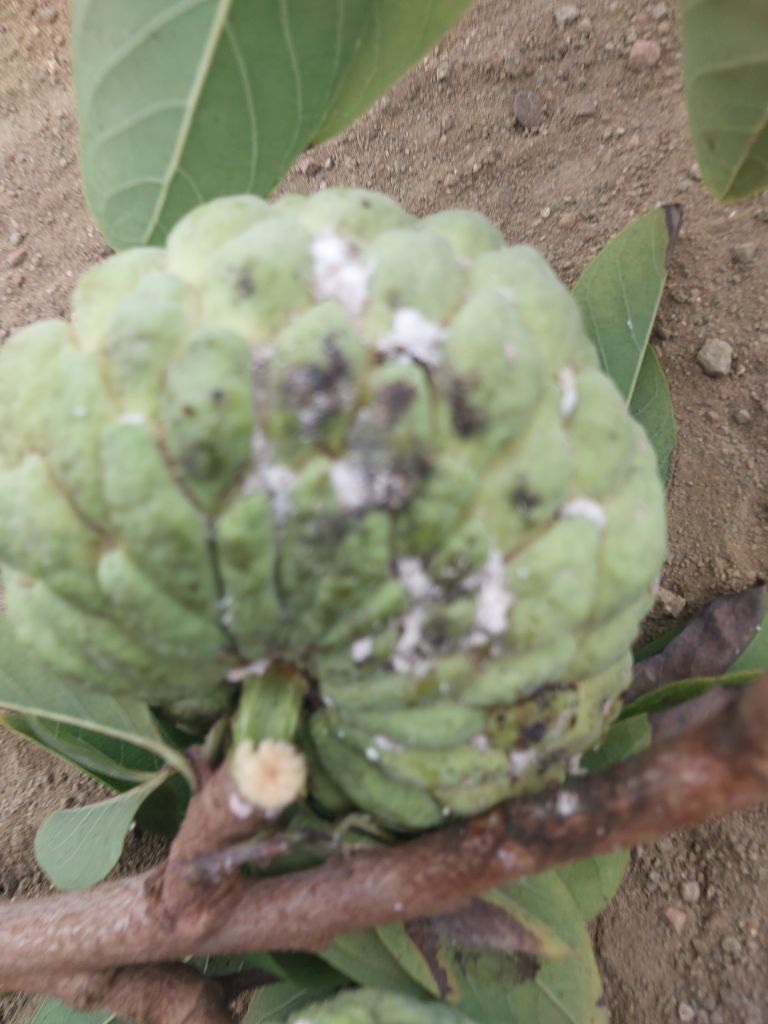
Disease label: Leaf spot on fruit